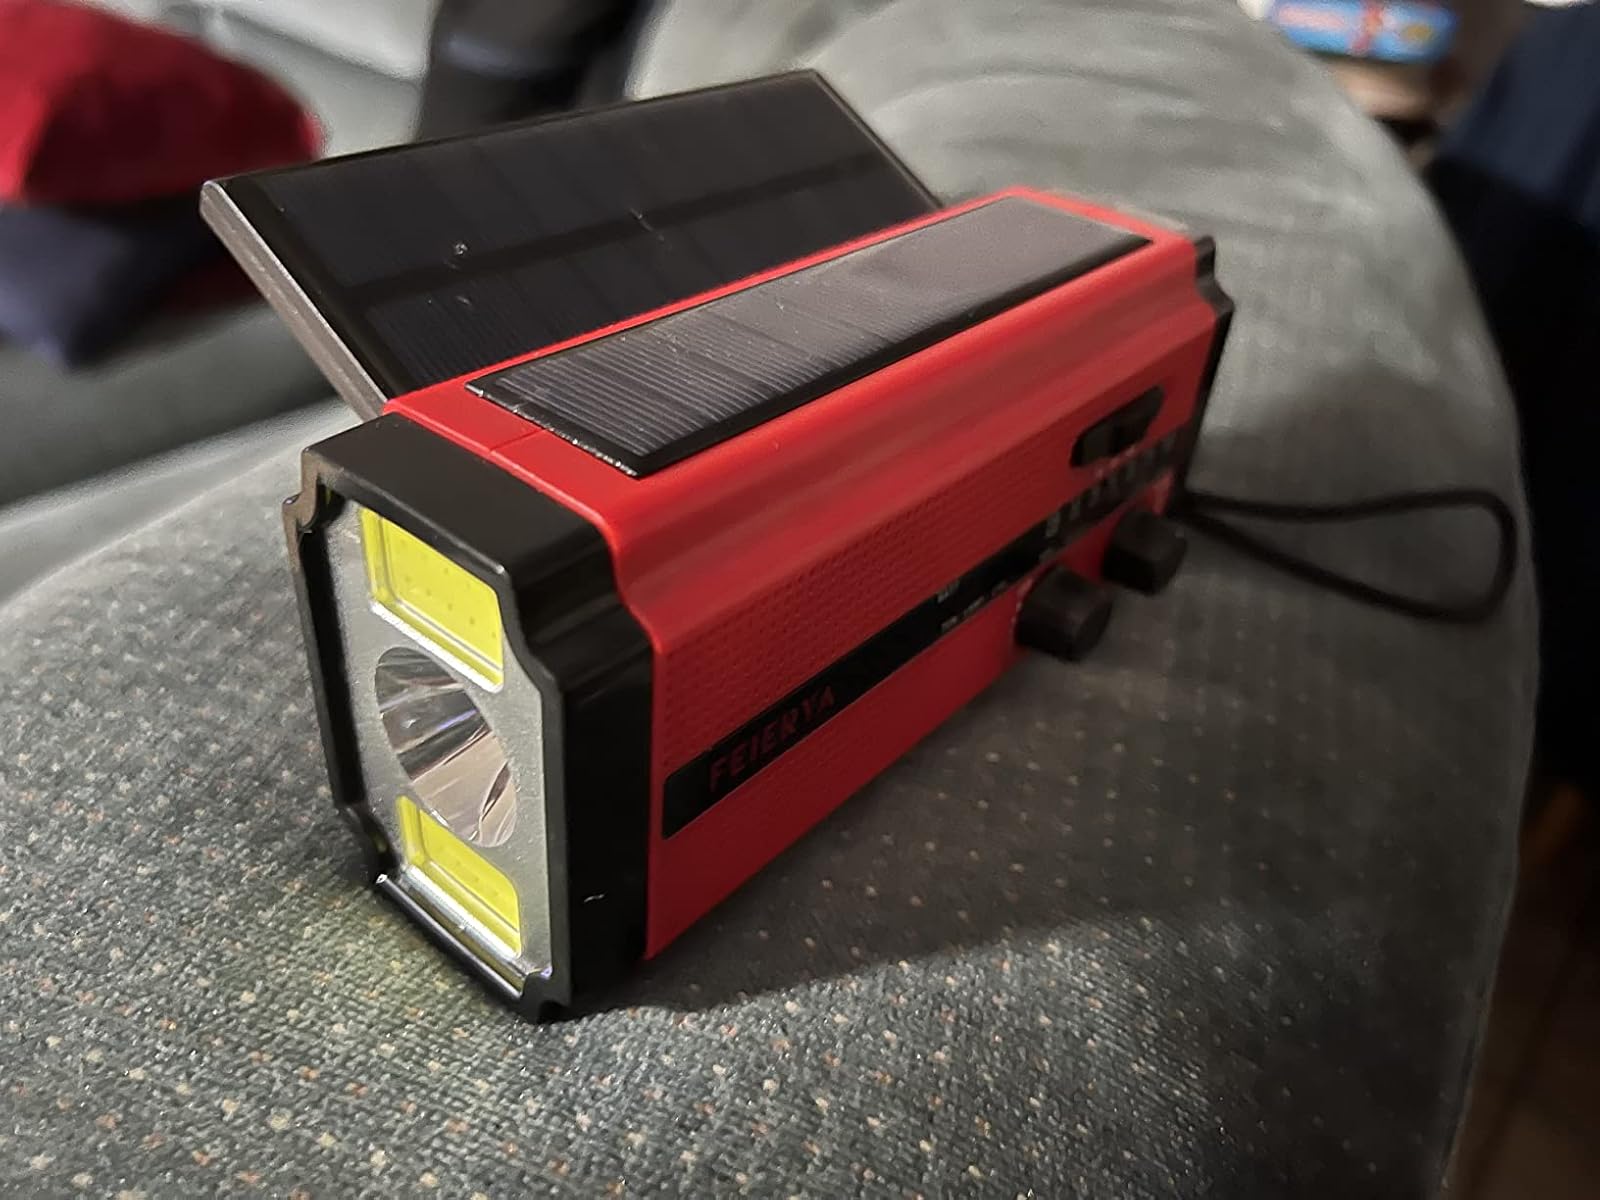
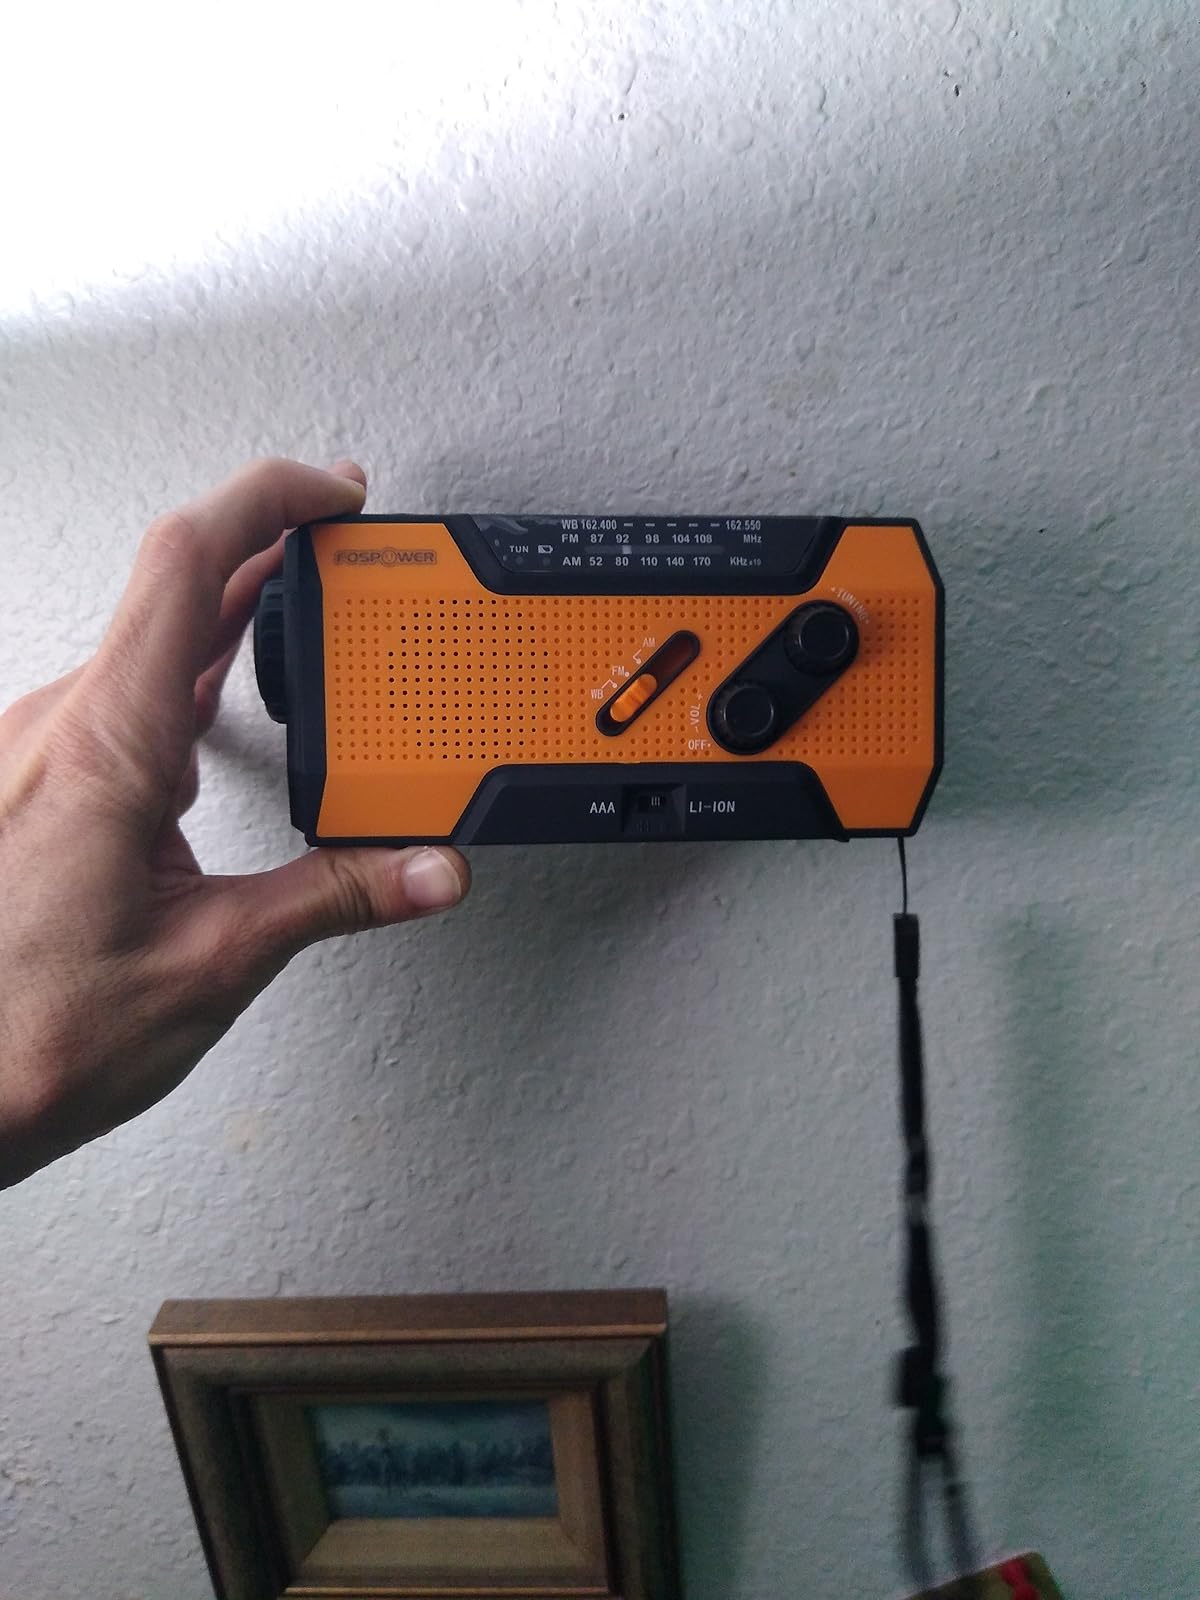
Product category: radio
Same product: no